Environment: real
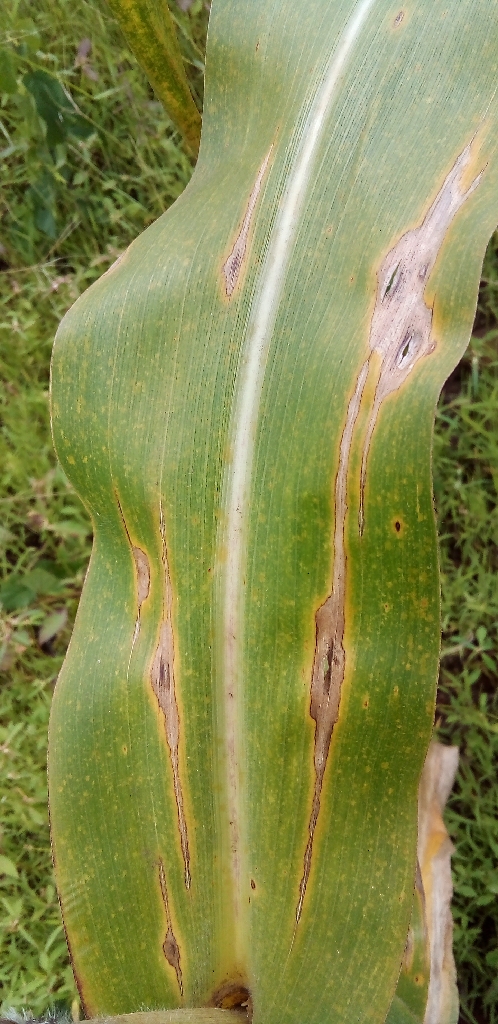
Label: northern_corn_leaf_blight